Yeomiji Botanical Garden

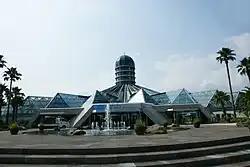
Yeomiji Botanical Garden

Yeomiji Botanical Garden is botanical garden in Jungmun Tourism Complex, Seogwipo, Jeju-do, South Korea.